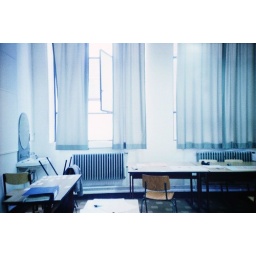
opened a window to let the flying letter in